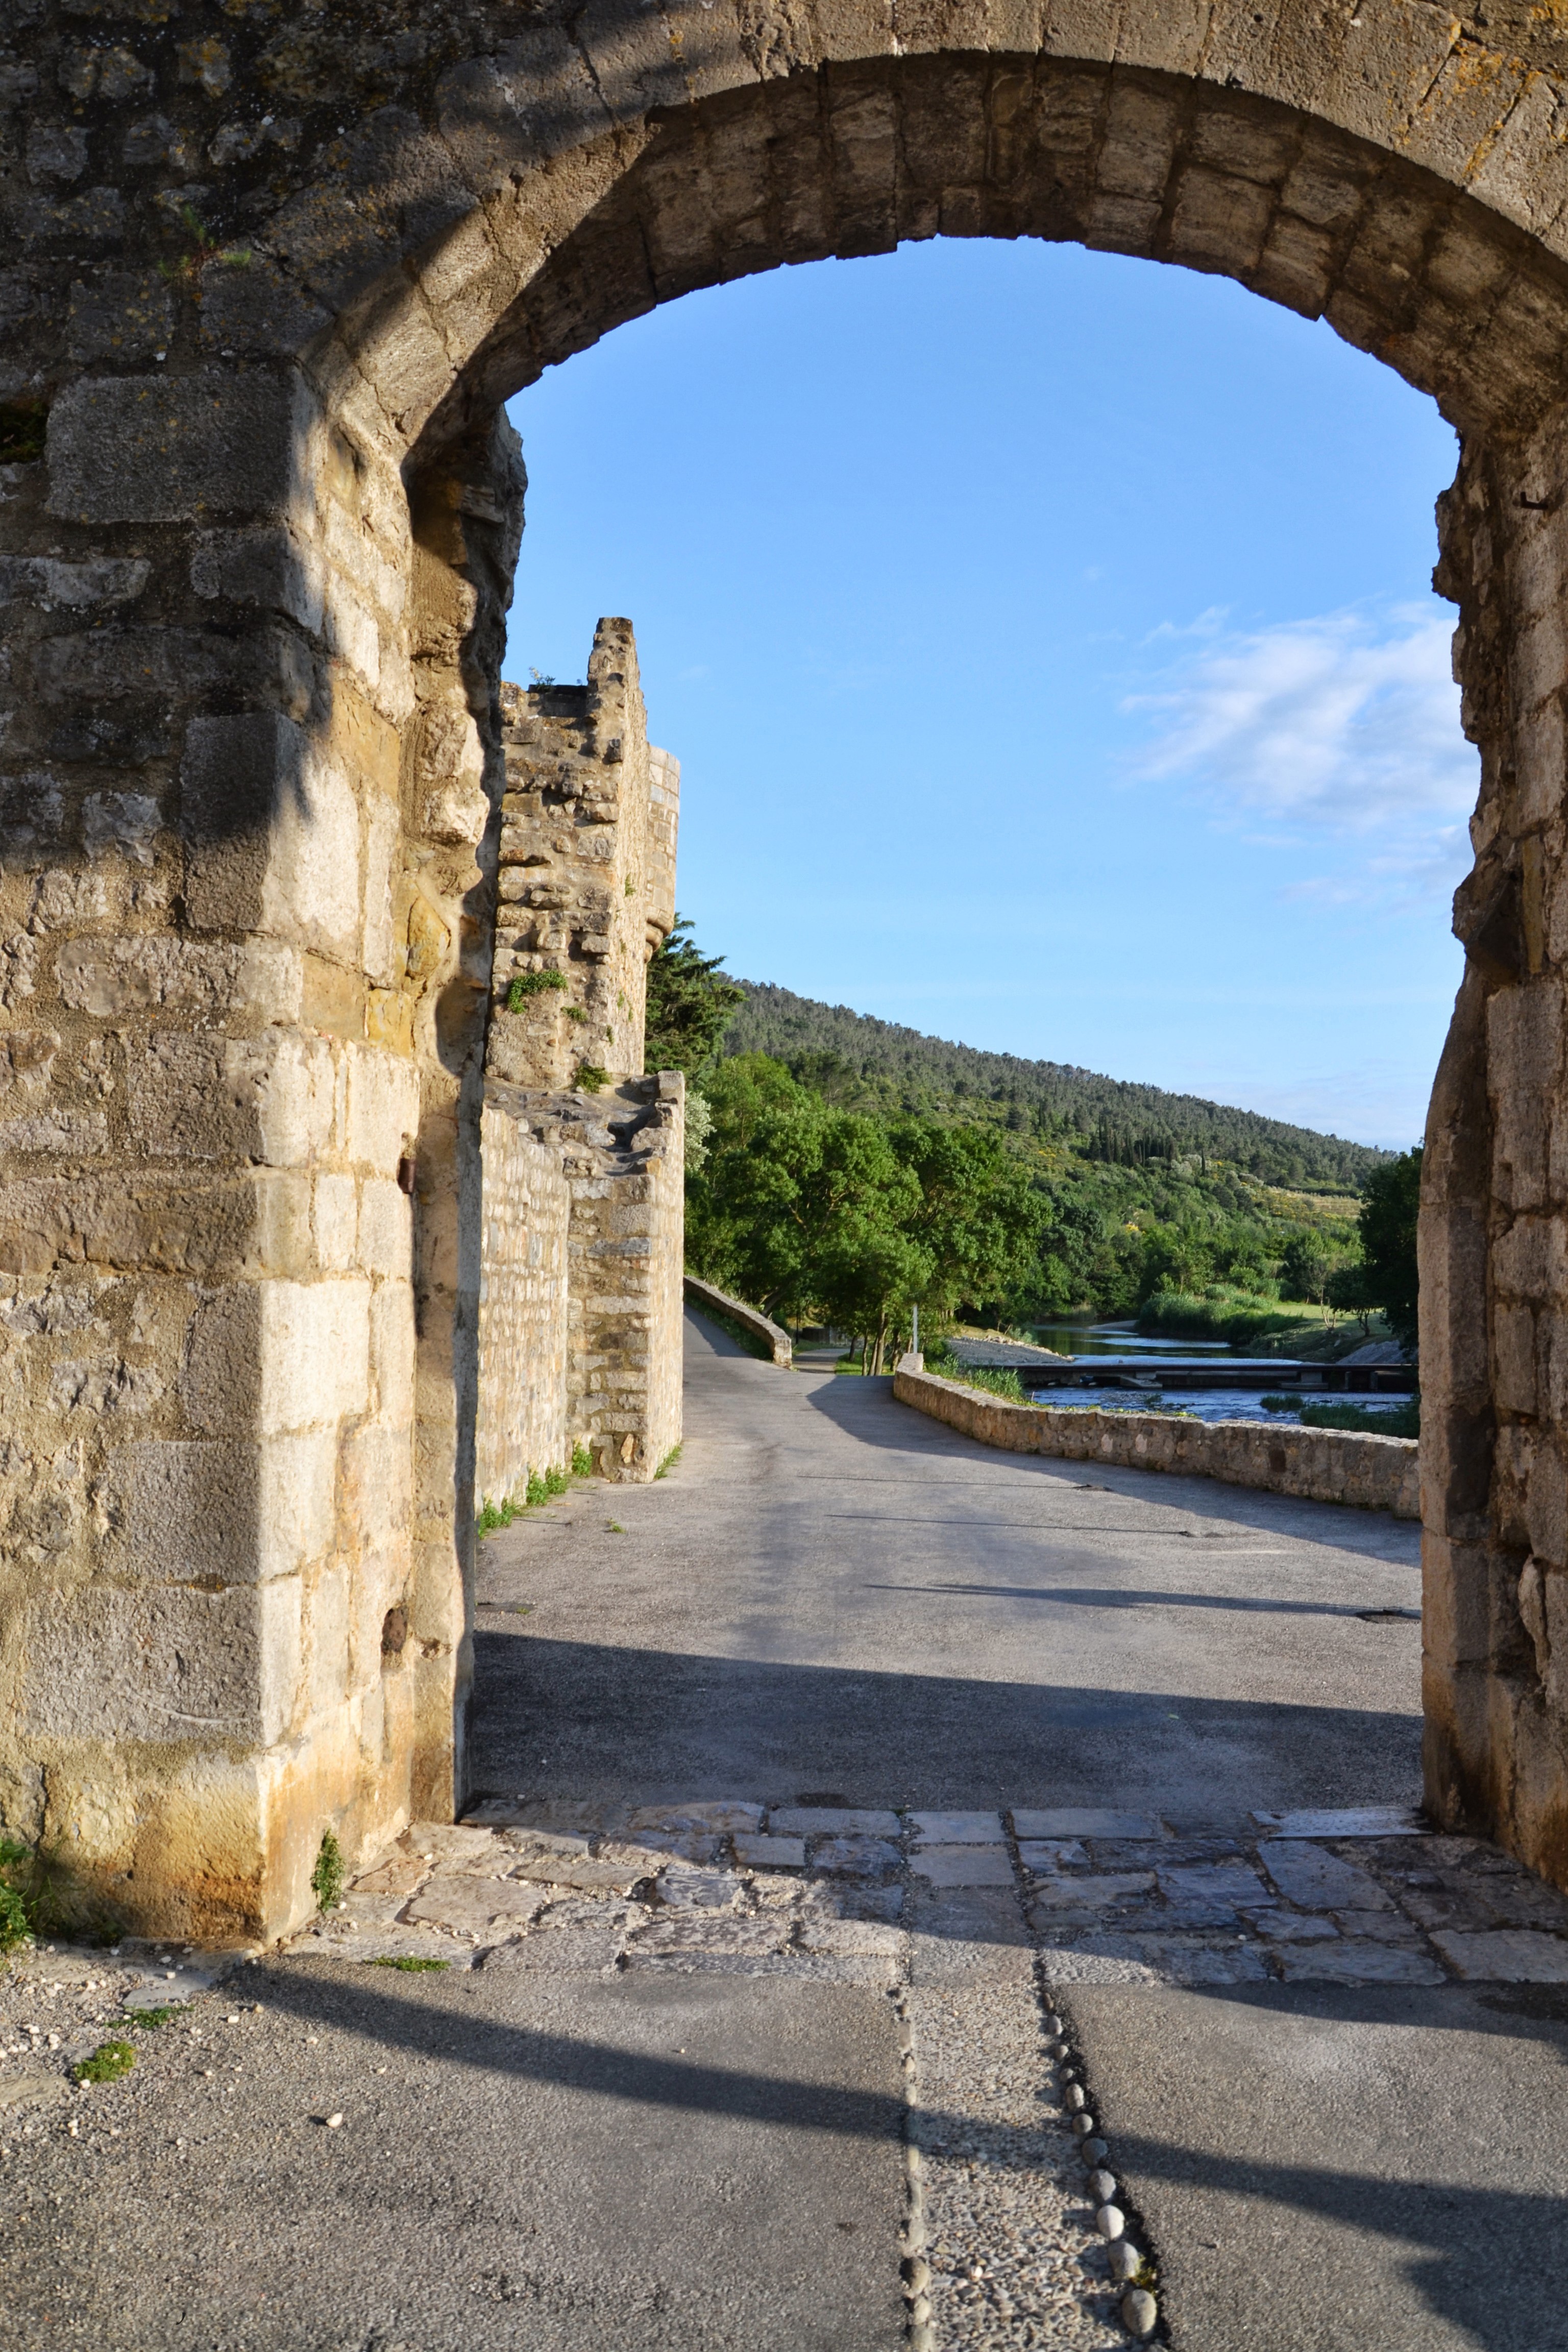
rock, architecture, sky, bridge, wall, arch, landmark, fortification, tourism, south, ruins, monastery, history, pierre, abbey, aqueduct, ark, ancient history